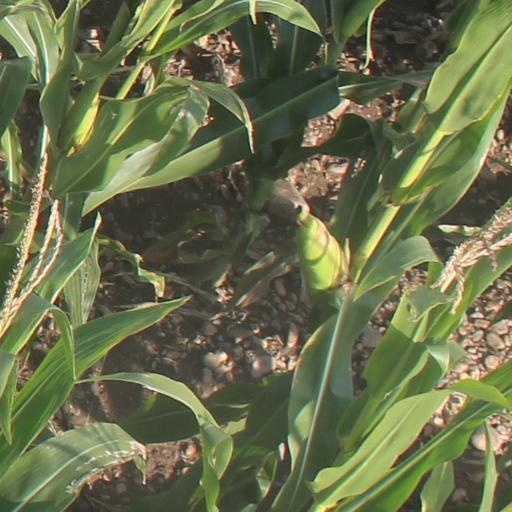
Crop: maize; corn